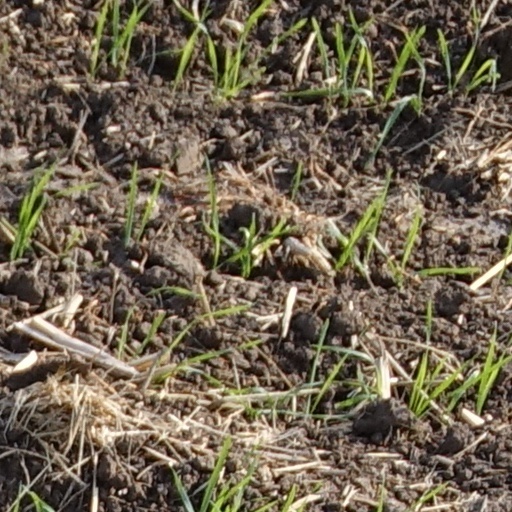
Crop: wheat